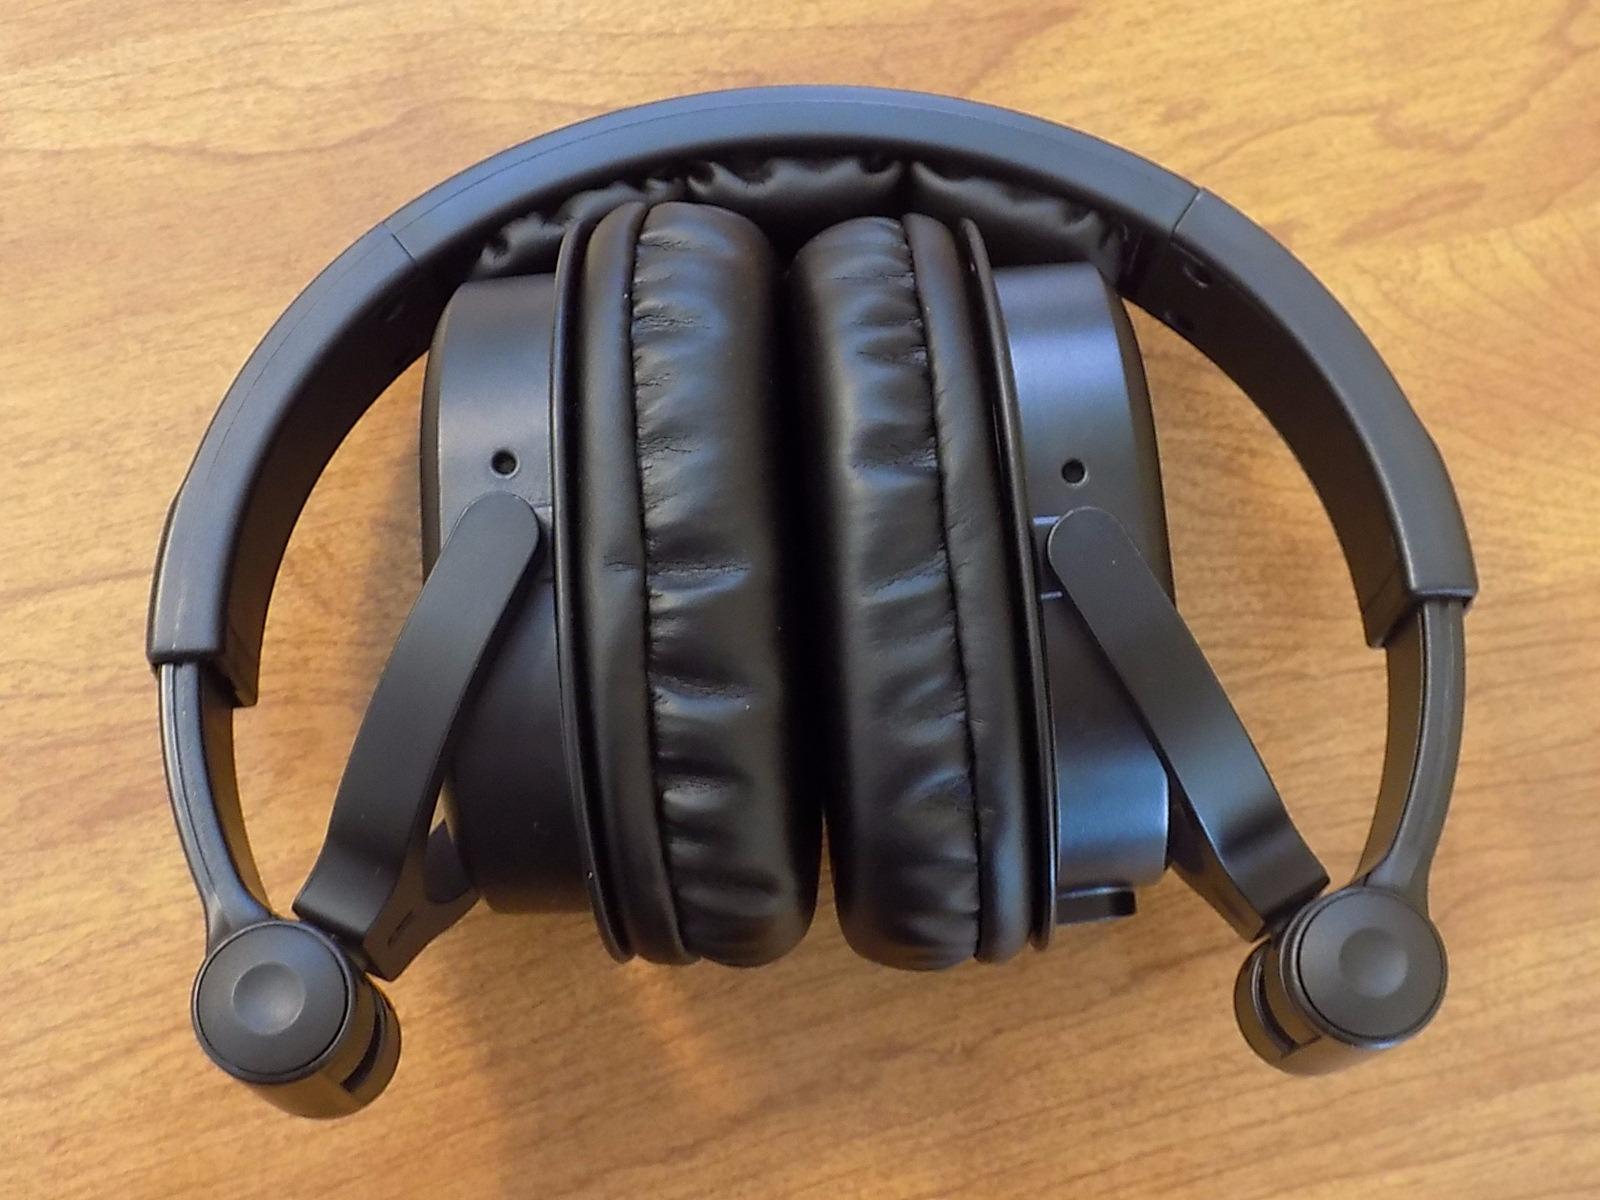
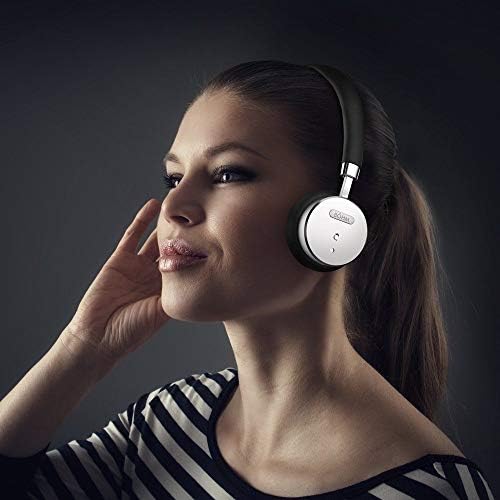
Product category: headphones
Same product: no